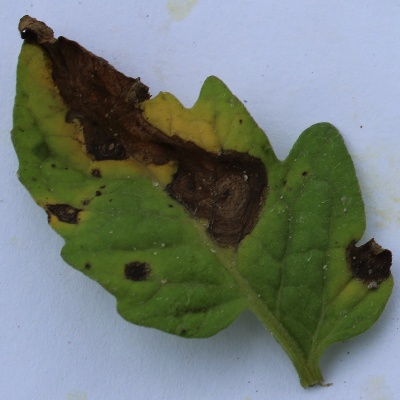
Crop: Tomato
Condition: verticulium wilt